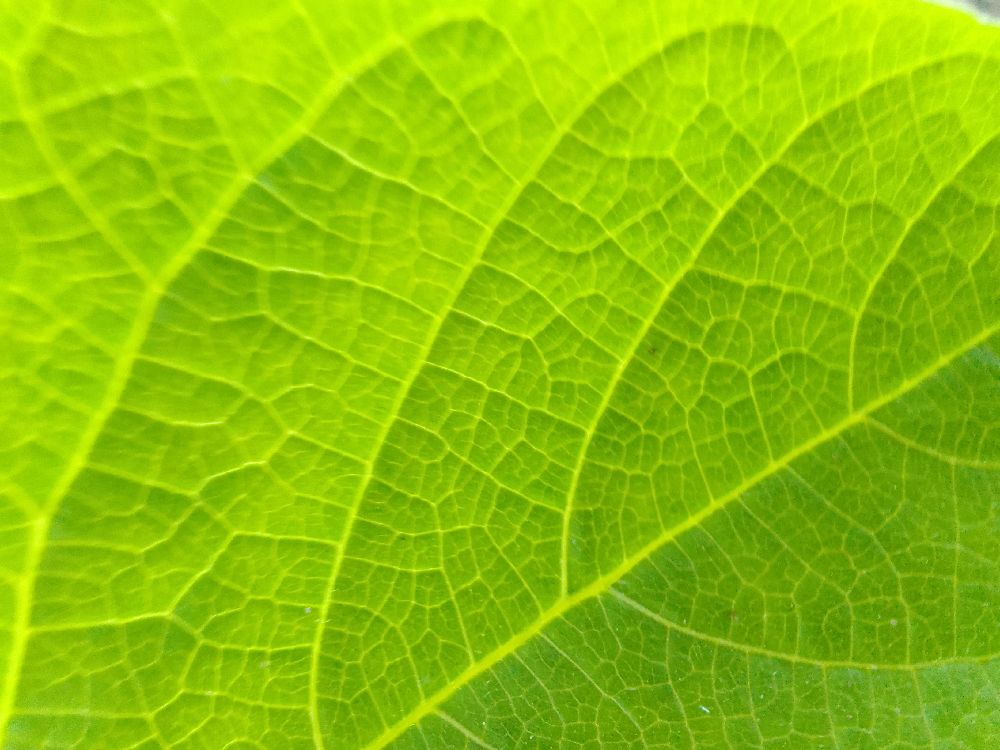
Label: healthy